Lion Axwijk

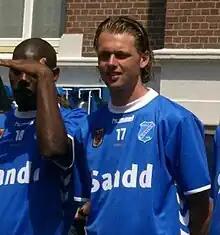
Axwijk (left) with Ferry de Smalen at AGOVV in the 2007/08 season

Lion Axwijk (born 18 March 1984 in Amsterdam, Netherlands) is a Dutch footballer.